Jean-Marie Beaudet

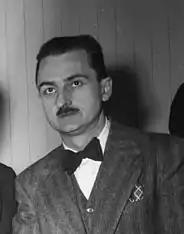
Jean-Marie Beaudet

Jean-Marie Beaudet (20 February 1908 – 19 March 1971) was a Canadian conductor, organist, pianist, radio producer, and music educator. He had a long career with the Canadian Broadcasting Corporation, serving variously as a music producer, programing director, conductor, and administrator. With the CBC Symphony Orchestra he conducted the premiere recordings of works by many Canadian composers, including pieces by Maurice Blackburn, Claude Champagne, J.-J. Gagnier, Clermont Pépin, and Healey Willan.